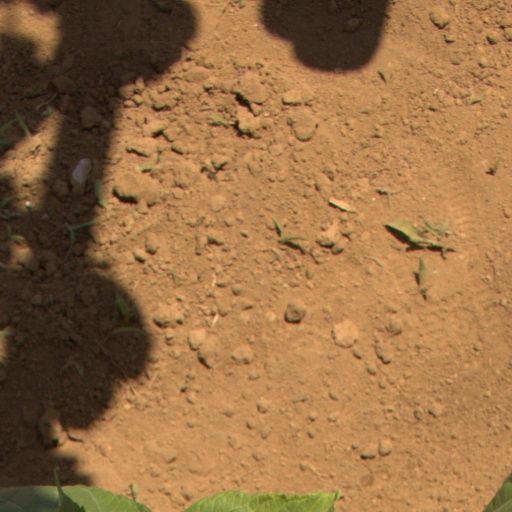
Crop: Jerusalem artichoke